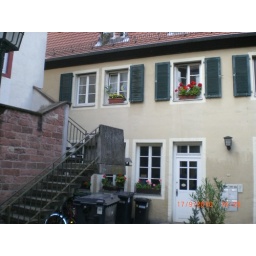
typical house in germany with flower pots hanging out of the window...sweet!